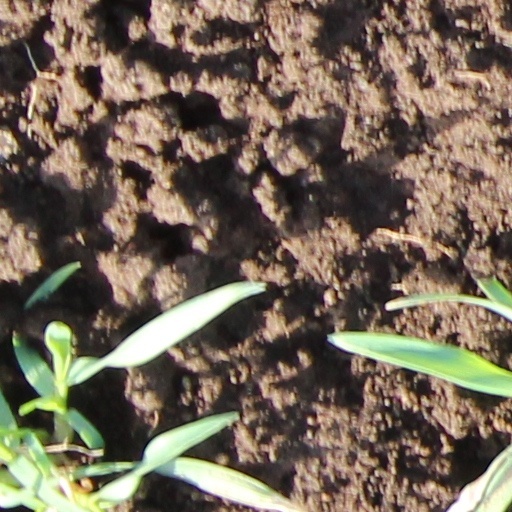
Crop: wheat